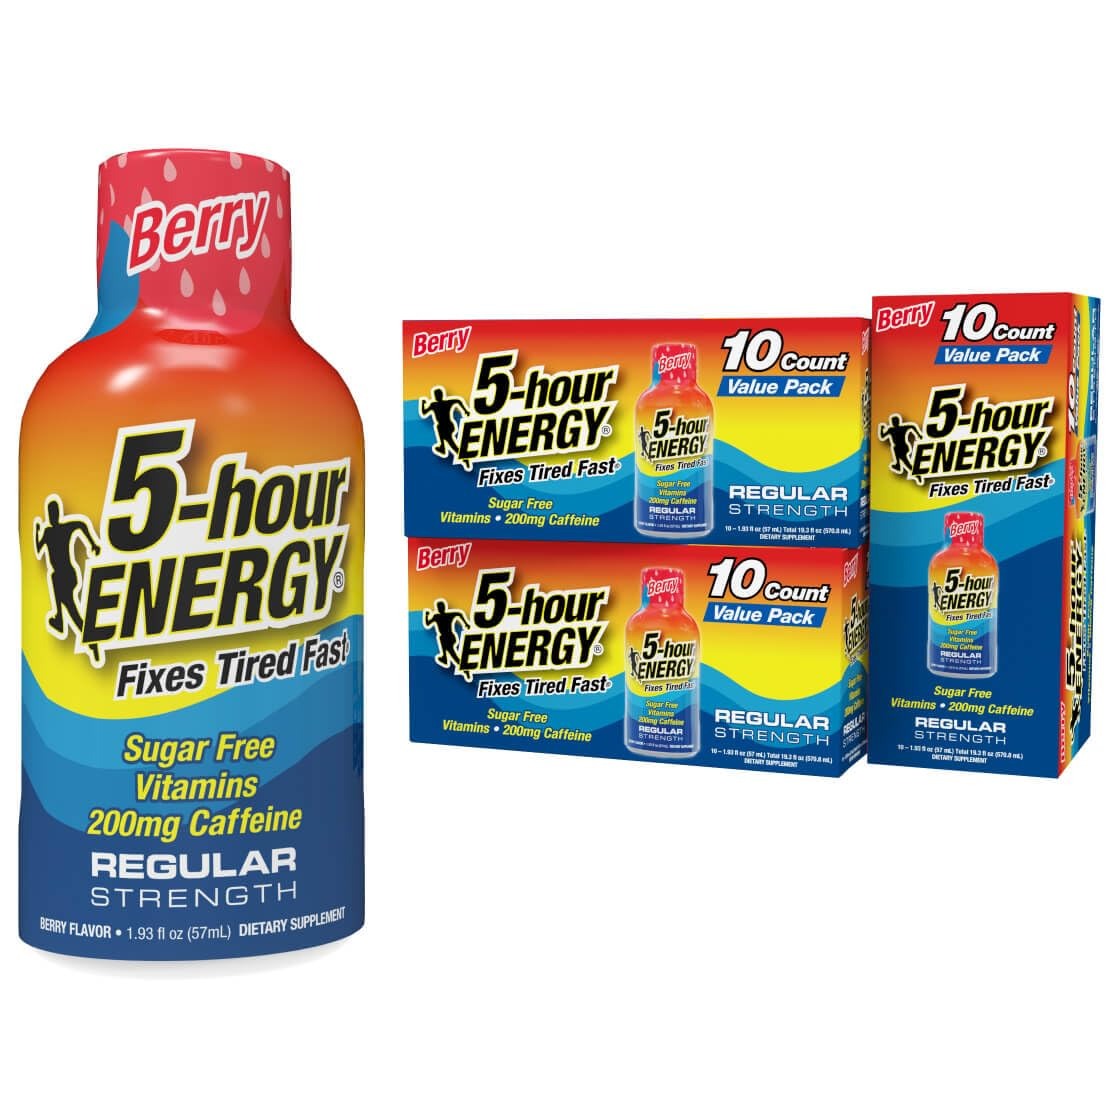
Item Name: 5-hour ENERGY Shots Regular Strength, Berry Flavor - 30 Count
Bullet Point 1: QUICK, SIMPLE, EFFECTIVE. Provides a feeling of alertness and energy.
Bullet Point 2: ZERO SUGAR, ZERO CALORIES. Packed with B vitamins and amino acids.
Bullet Point 3: Regular Strength 5-hour ENERGY shots contain about as much caffeine as a cup of the leading premium coffee
Bullet Point 4: Available in an array of great-tasting flavors.
Product Description: It was the first 5-hour ENERGY flavor, and still one of the most popular. Boasting an effective blend of B-vitamins, nutrients and caffeine, Berry 5-hour ENERGY started it all in 2004. Want a great pick-me-up? Go retro and order this classic today.
Value: 57.9
Unit: Fl Oz

Price: 17.29